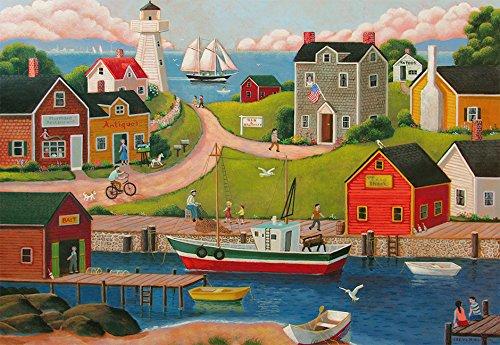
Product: Ravensburger 13593 Gone Fishin' 300 Piece Large Pieces Jigsaw Puzzle for Adults - Every Piece is Unique, Softclick Technology Means Pieces Fit Together Perfectly
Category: Toys & Games | Puzzles | Floor Puzzles
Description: Great Condition.
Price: $18.50
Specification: ProductDimensions:12x10x2.8inches|ItemWeight:1.72pounds|ShippingWeight:1.77pounds(Viewshippingratesandpolicies)|ASIN:B07B4CRCFX|Itemmodelnumber:13593|Manufacturerrecommendedage:12yearsandup